William Woolcock

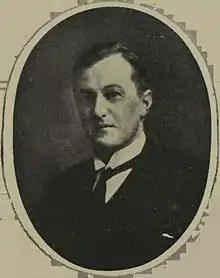
William Woolcock

William James Uglow Woolcock (1878 – 13 November 1947) was a Liberal Party politician in England.